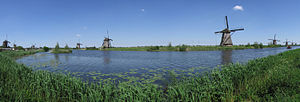
Pumpemølle / Historisk udvikling
Møllerne i Kinderdijk
En pumpemølle er en vandmølle eller en vindmølle, der anvendes til at afvande områder, der er truet af oversvømmelse, til at inddæmme land eller til kunstvanding af afgrøder.